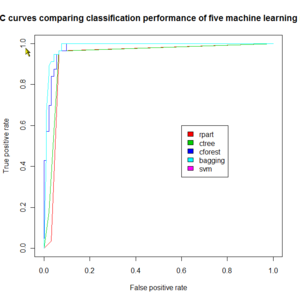
Courbes ROC comparant la performance en classification de cinq modèles d'apprentissage automatique sur les données du cancer du sein.
L’exploration de données, connue aussi sous l'expression de fouille de données, forage de données, prospection de données, data mining, ou encore extraction de connaissances à partir de données, a pour objet l’extraction d'un savoir ou d'une connaissance à partir de grandes quantités de données, par des méthodes automatiques ou semi-automatiques.